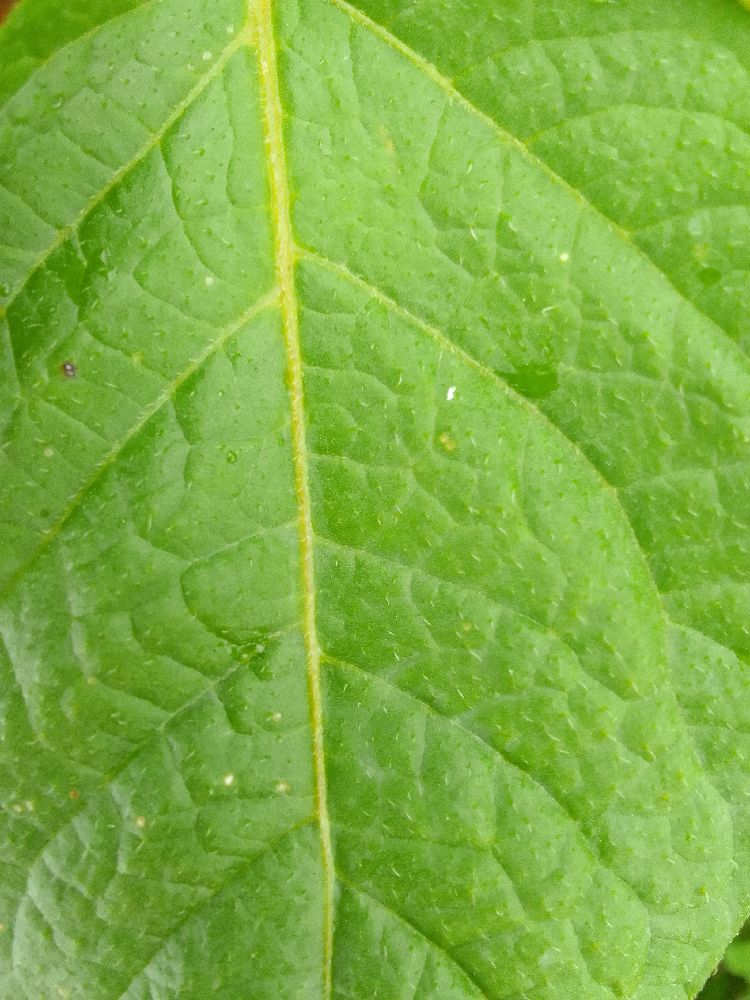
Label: Healthy